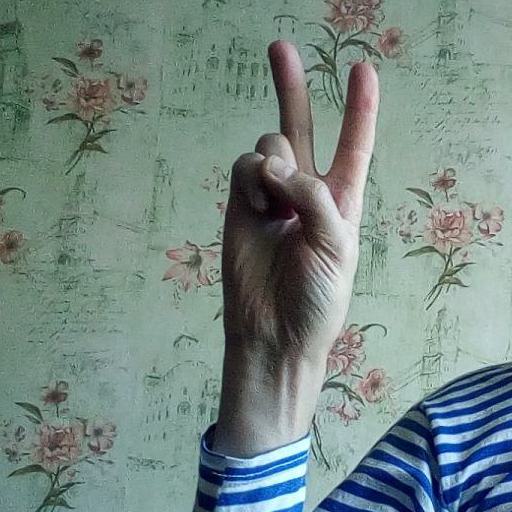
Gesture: peace